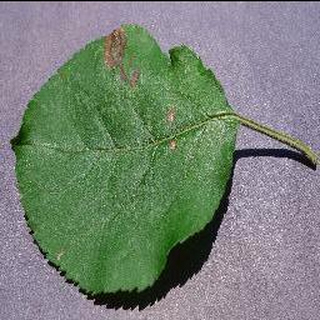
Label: apple_black_rot